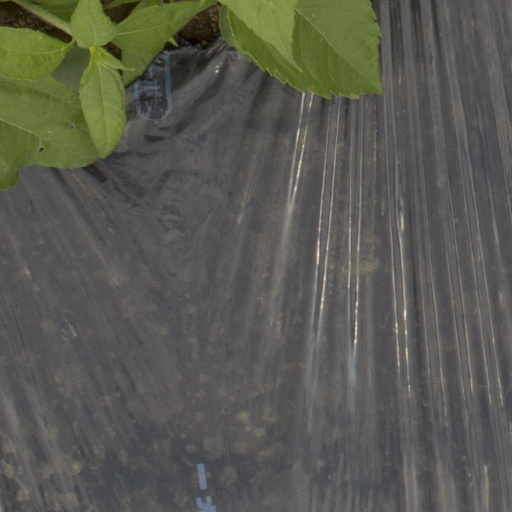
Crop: Jerusalem artichoke